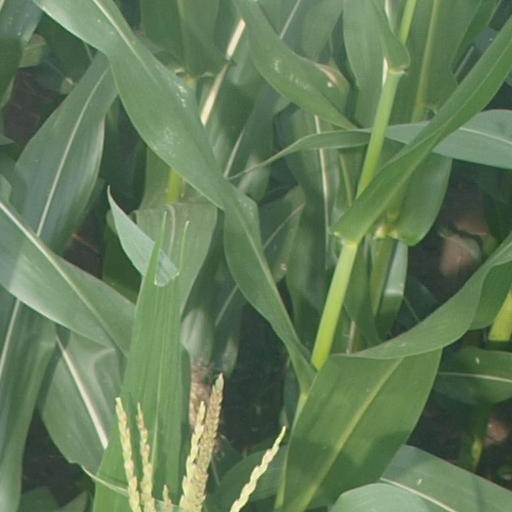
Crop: maize; corn